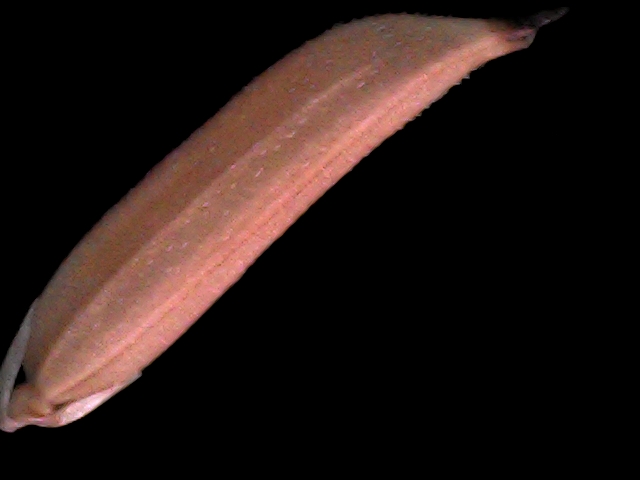
Rice variety: BD70